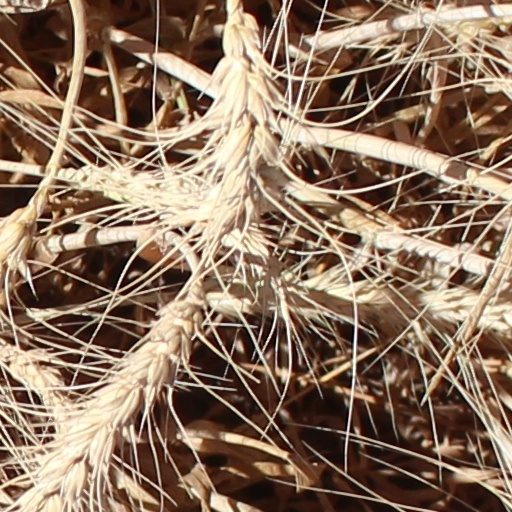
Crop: wheat